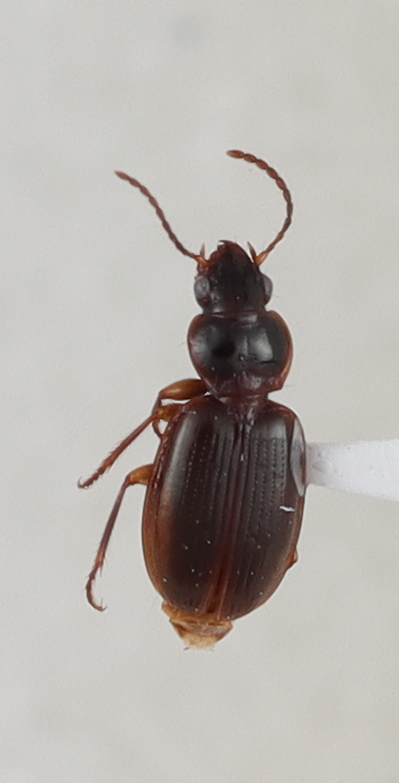
Scientific name: Mecyclothorax brunneonubiger
Plot: 14
Trap: W
Collected: 20190911